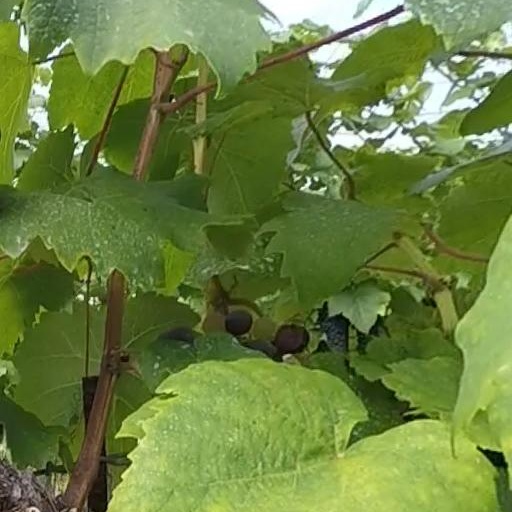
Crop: grape